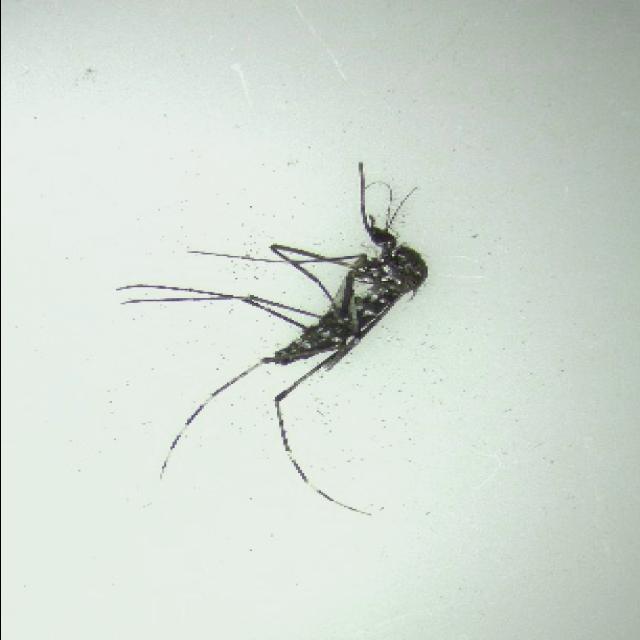
Species: aedes_albopictus